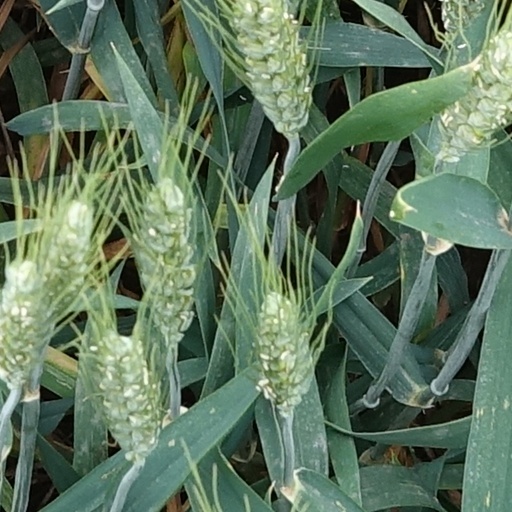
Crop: wheat